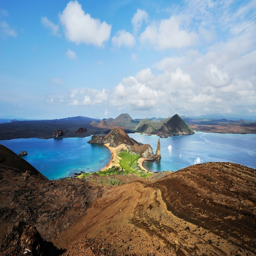
the hilly shores of an island